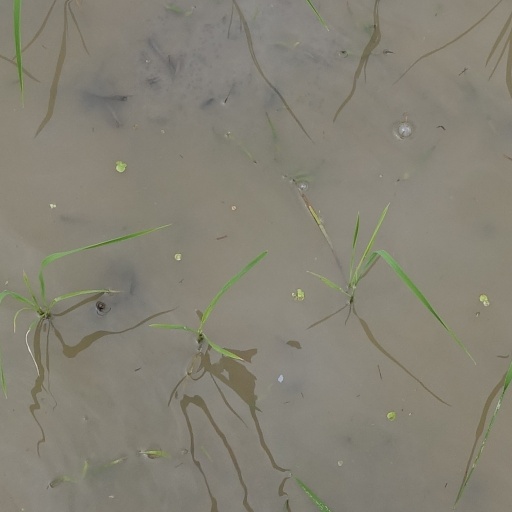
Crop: rice